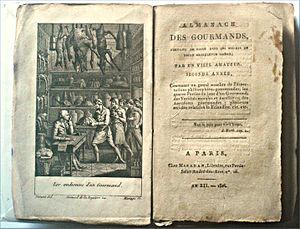
Page de titre de l'Almanach des Gourmands de Grimod de la Reynière, 2e année
Alexandre Balthazar Laurent Grimod de La Reynière, né à Paris le 20 novembre 1758 et mort à Villiers-sur-Orge, mort le 25 décembre 1837, est un original, avocat, journaliste, feuilletoniste et écrivain français qui acquit la célébrité sous Napoléon Iᵉʳ par sa critique spirituelle et parfois acerbe, ses mystifications et son amour de la gastronomie.
Jean-Jacques-Régis de Cambacérès est un jurisconsulte et homme d'État français, né le 18 octobre 1753 à Montpellier et mort le 8 mars 1824 à Paris.